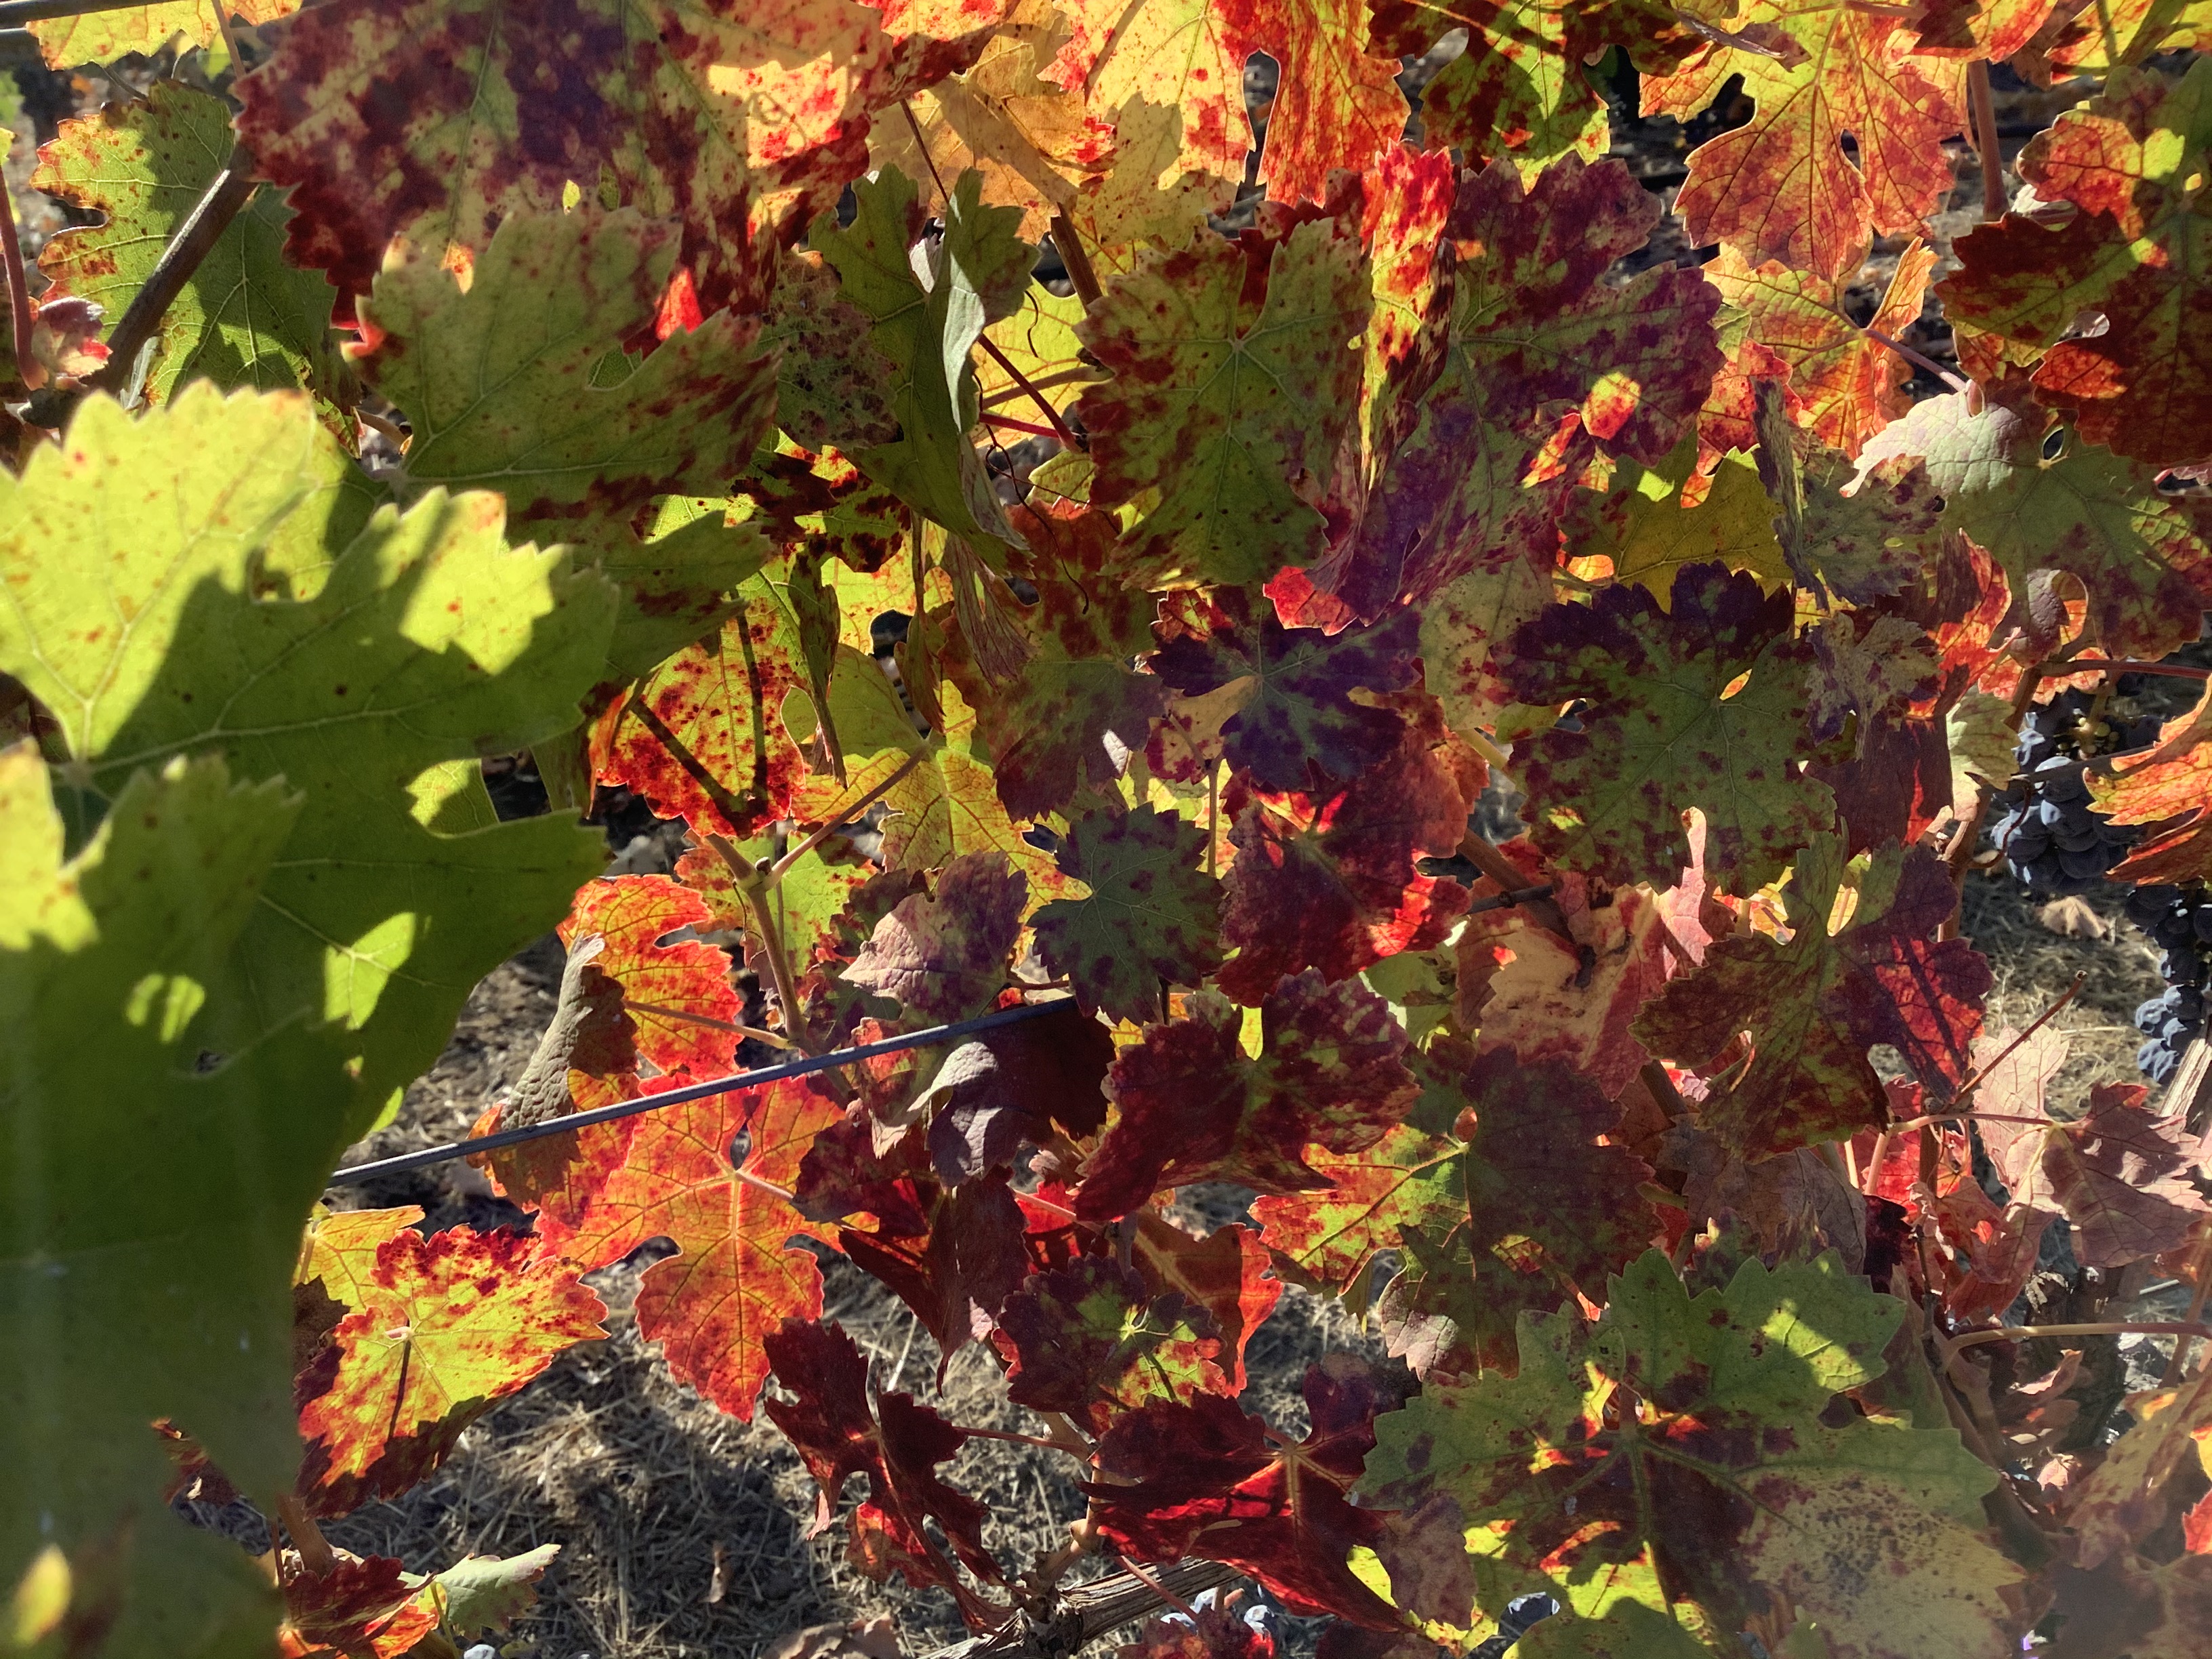
Label: Red Blotch